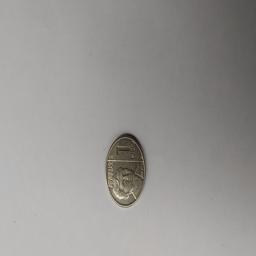
Label: 1_New_Front